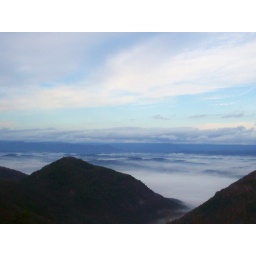
The blue ridge mountains in the morning. We are on the parkway.